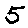
Label: 5